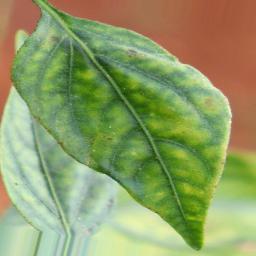
Label: nutritional